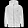
Label: Coat